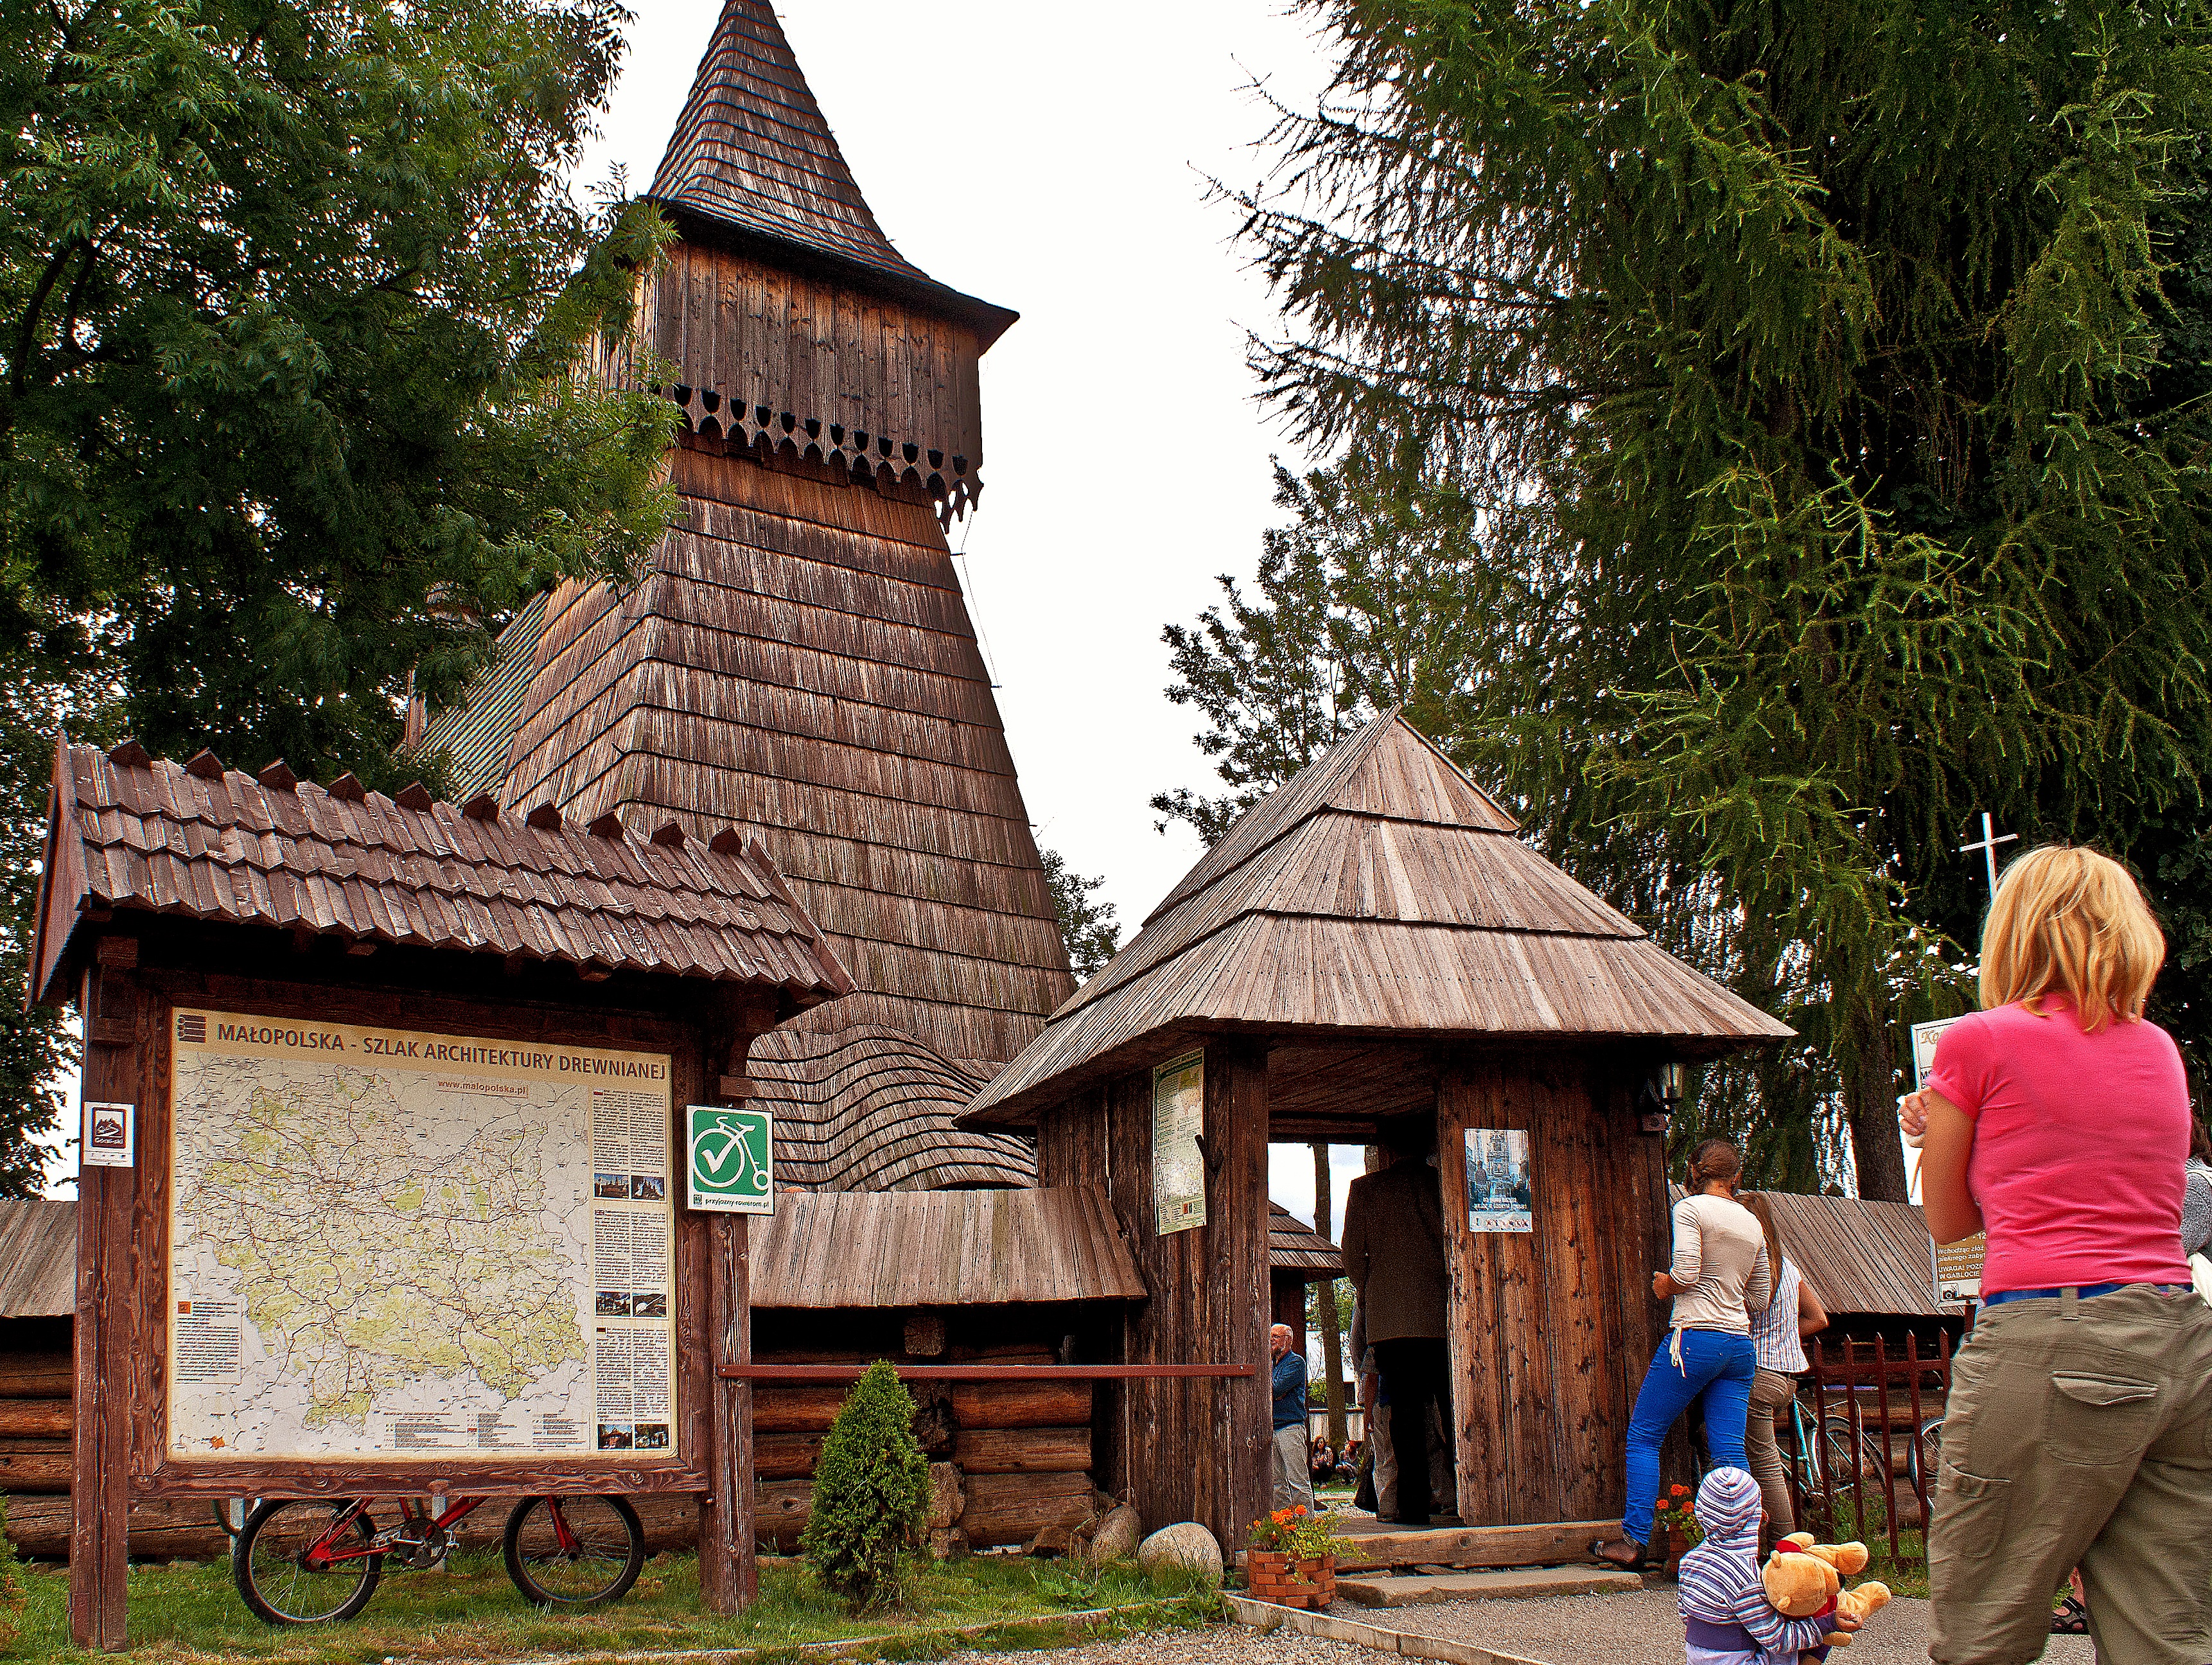
architecture, people, trail, building, old, home, village, cottage, church, tourism, map, place of worship, shingle, temple, wooden, shrine, the roof of the, sacred building, malopolska, wooden church, an array of, the bell tower, d bno, the cloister, the wooden, village d bno